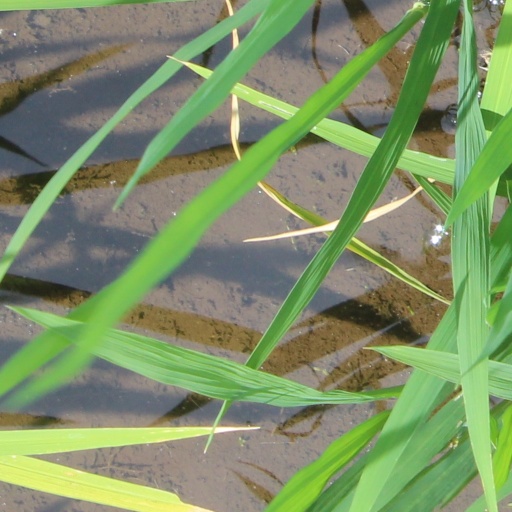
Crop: rice